Bioarchaeology

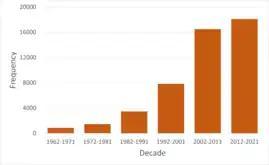

Paleodemography studies demographic characteristics of past populations. Bioarchaeologists use paleodemography to create life tables, a type of cohort analysis, to understand zdemographic characteristics (such as risk of death or sex ratio) of a given age cohort within a population. It is often necessary to estimate the age and sex of individuals based on specific morphological characteristics of the skeleton.